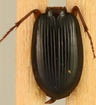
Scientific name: Synuchus impunctatus
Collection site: Harvard Forest Site (HARV), plot HARV_010